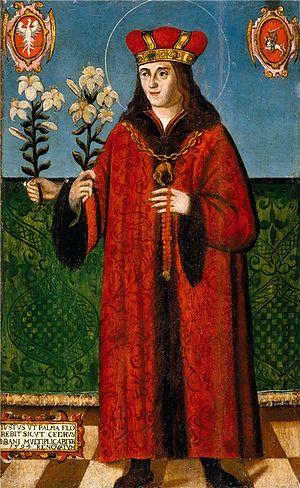
Cette liste concerne des saints reconnus comme tels par l'Église catholique qui ont vécu au XVᵉ siècle.
Saint Casimir, de la dynastie des Jagellon, saint patron de la Lituanie et de la Pologne, était prince de Pologne et grand-duc de Lituanie. Il naquit en 1458 à Wawel, le palais royal de Cracovie, et mourut à Grodno le 4 mars 1484. II fut canonisé en 1522. On le fête le 4 mars.